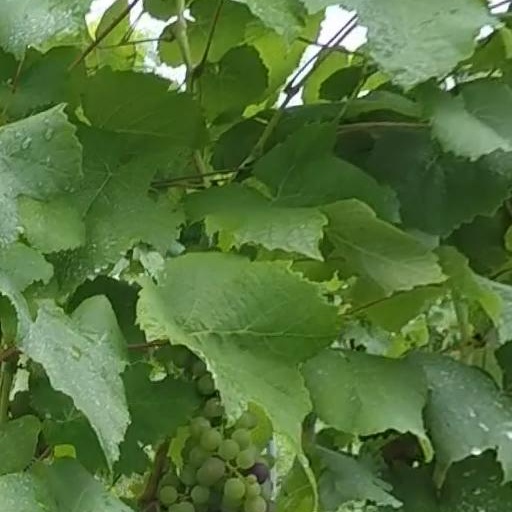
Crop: grape